Hamadan

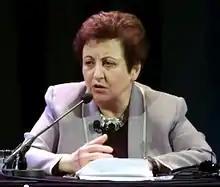
Shirin Ebadi

Before the Persian Constitutional Revolution, education in Hamadan was limited to some Maktab Houses and theological schools. Fakhrie Mozafari School was the first modern school of Hamadan, which was built after that revolution. Alliance and Lazarist were also the first modern schools founded by foreign institutions in Hamadan.